Describe the emotion expressed in this image:  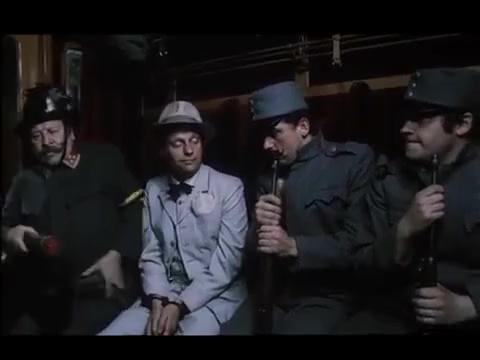
This person displays Pain, valence and arousal with low intensity.